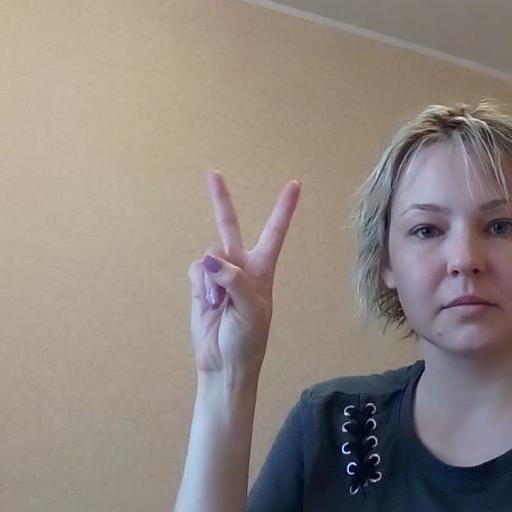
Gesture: peace